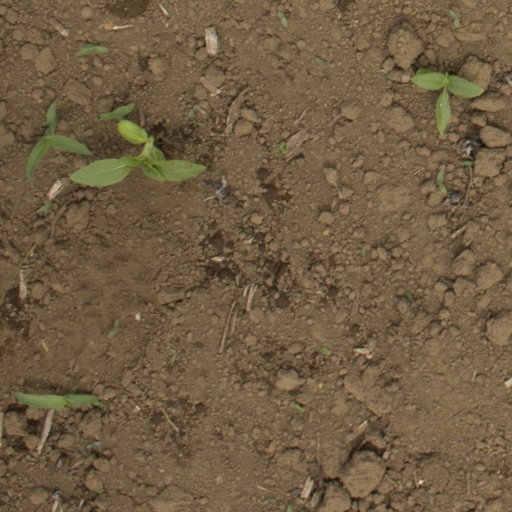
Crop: Jerusalem artichoke